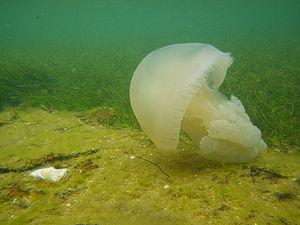
Les Discomeduses sont une sous-classe de méduses scyphozoaires rassemblant deux ordres.
Les Rhizostomeae forment un ordre de méduses de la classe des Scyphozoa.
Catostylus est un genre de méduses de la famille des Catostylidae.